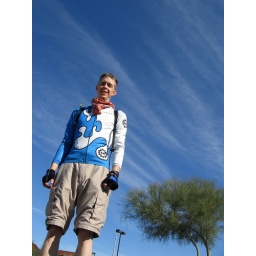
james towers over puny tree